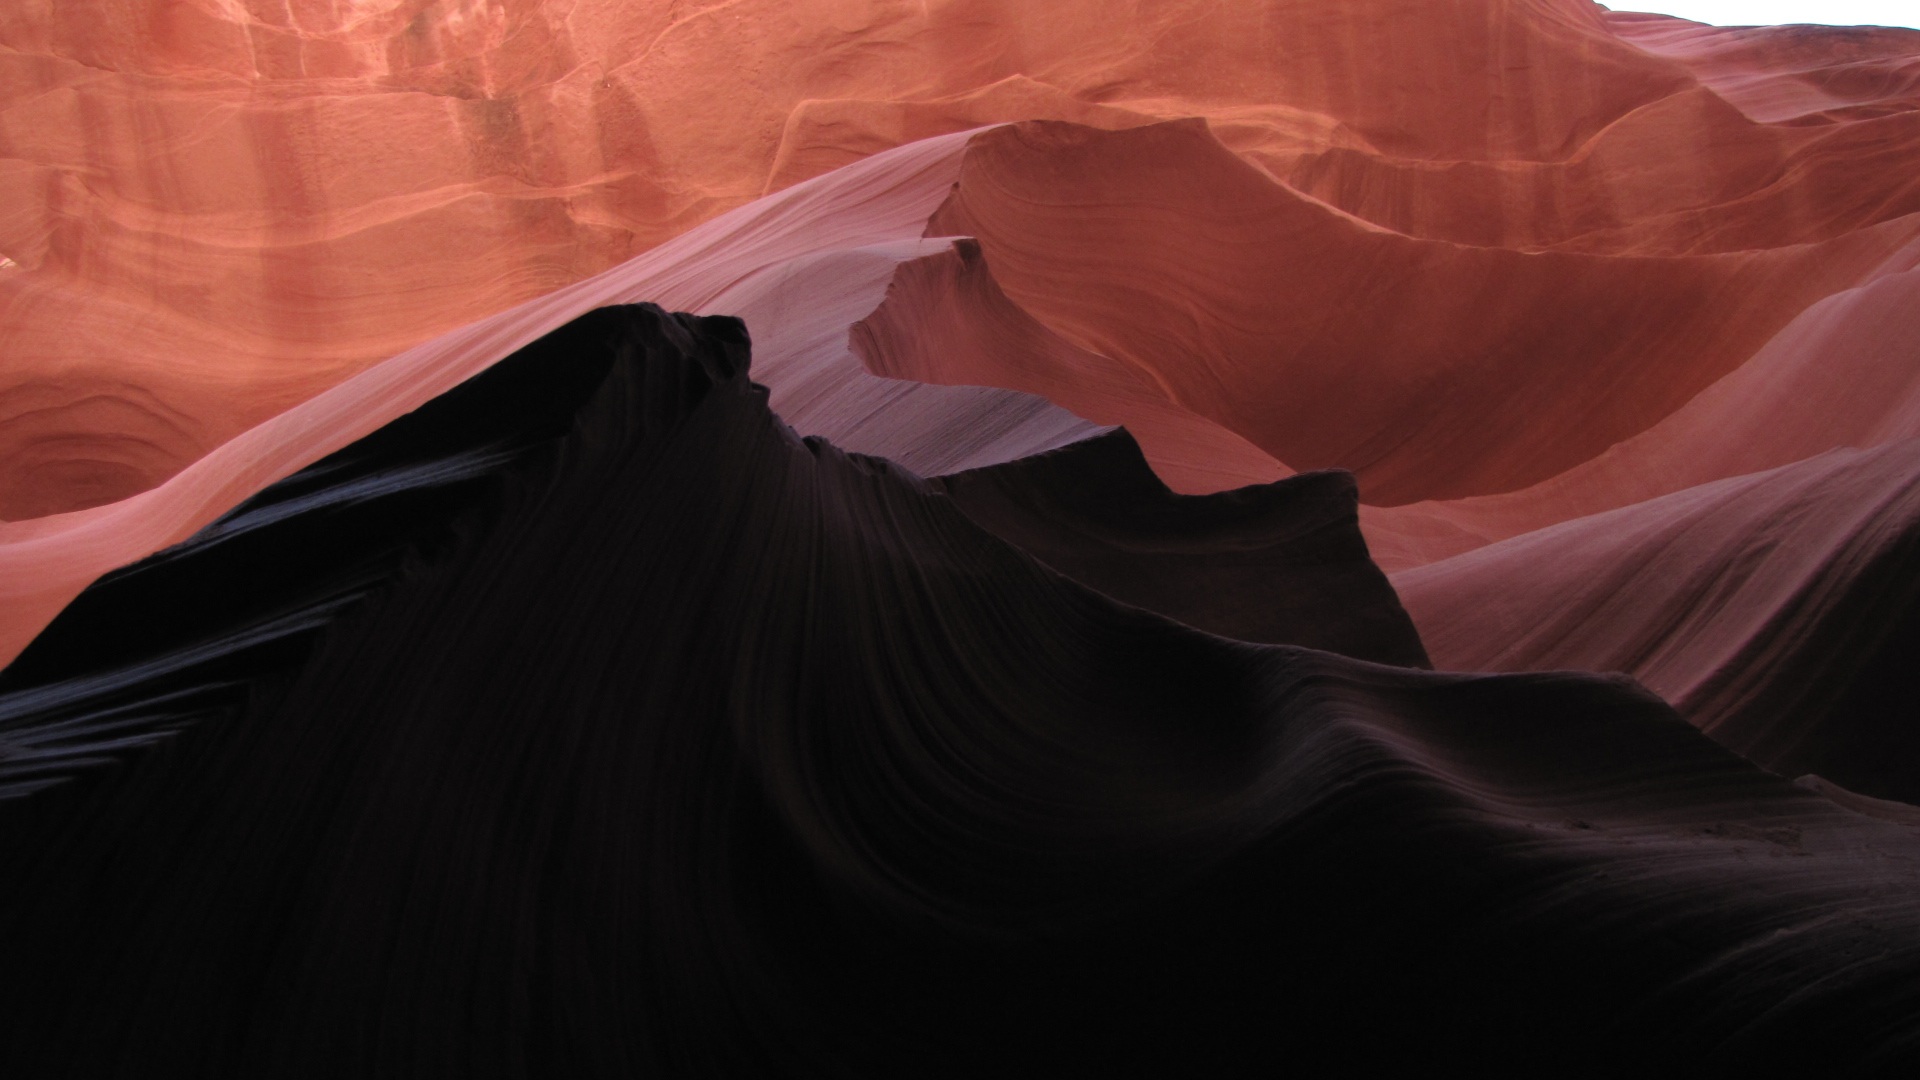
nature, flower, red, color, usa, darkness, canyon, mountains, screenshot, grinding, sand stone